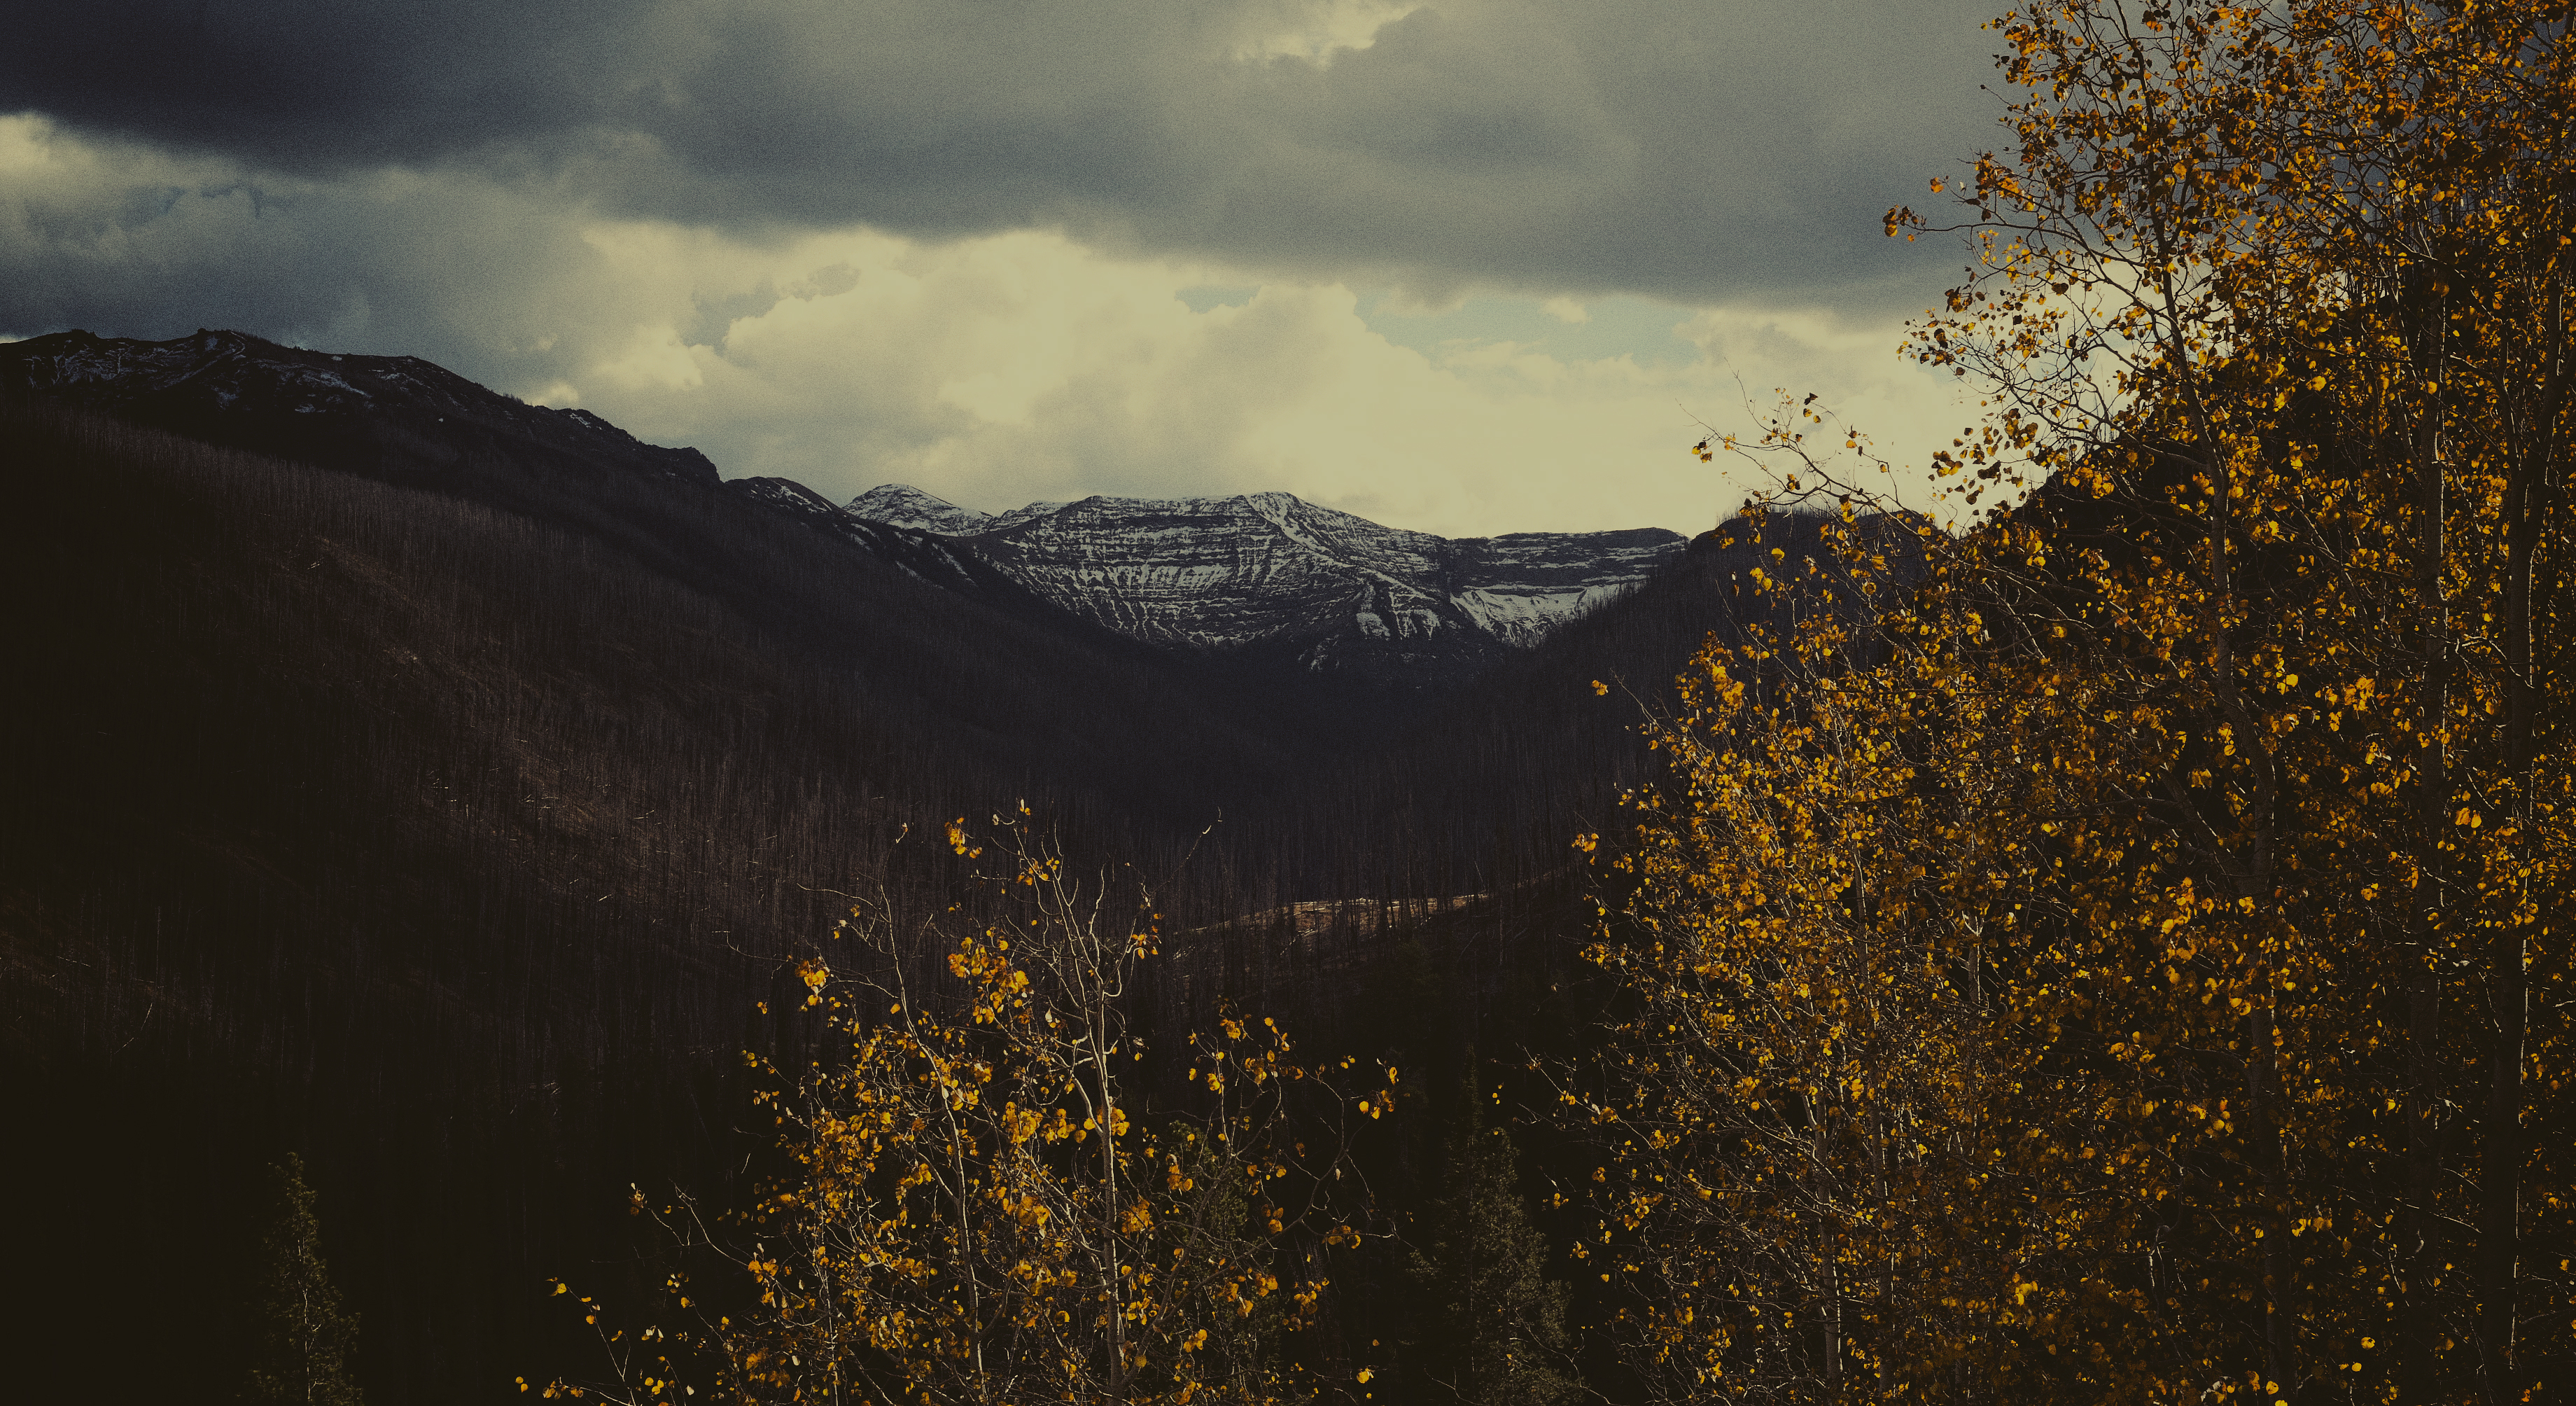
landscape, tree, nature, outdoor, rock, wilderness, mountain, snow, cloud, sunrise, sunset, field, sunlight, morning, leaf, hill, dawn, mountain range, dusk, evening, reflection, autumn, darkness, trees, leaves, clouds, publicdomain, geographical feature, atmospheric phenomenon, mountainous landforms